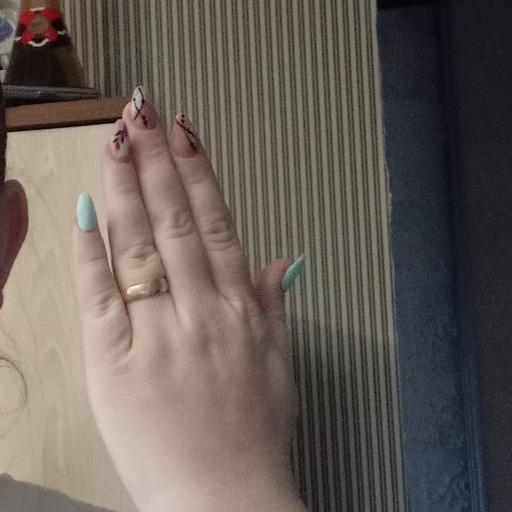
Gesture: stop_inverted